Antonie Adamberger

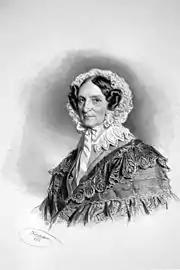
Antonie Adamberger, Lithograph by Josef Kriehuber, 1856

Antonie Adamberger died in Vienna in 1867. Her body lies in a "distinguished grave" ("Ehrengrab") in the Vienna Central Cemetery (Group 14 A, Number 49).